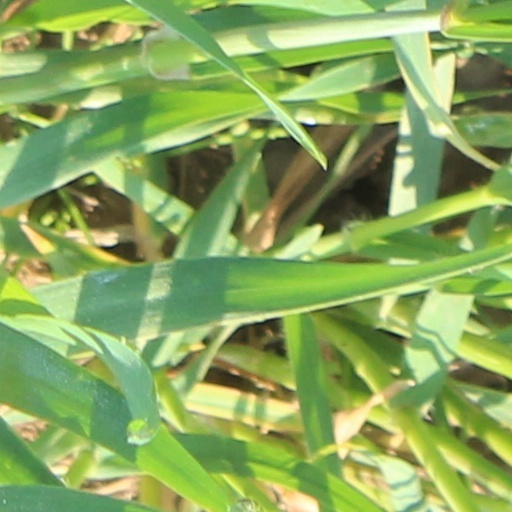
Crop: wheat